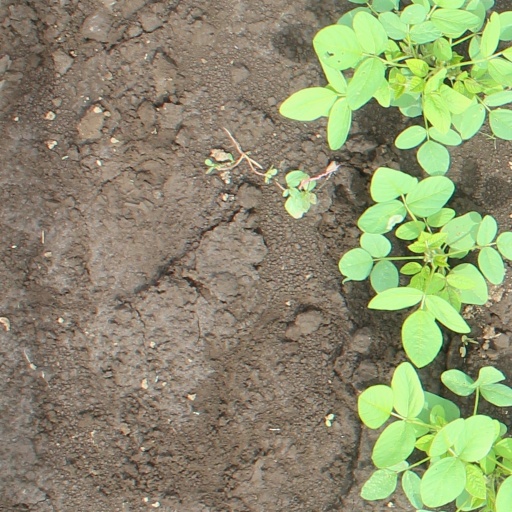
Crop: soybean